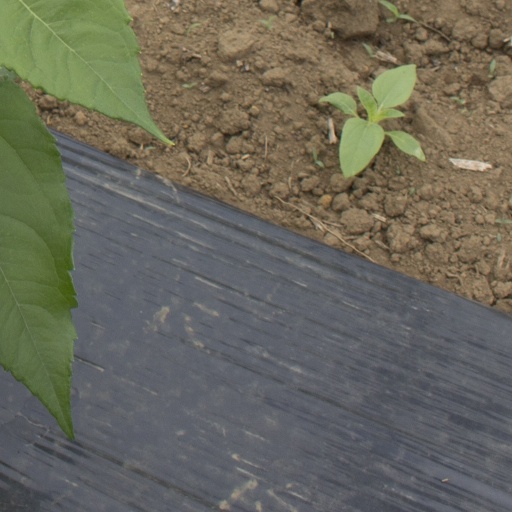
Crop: Jerusalem artichoke